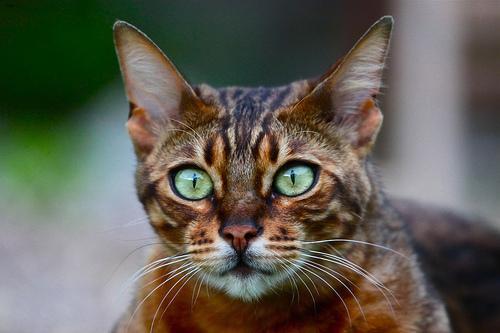
Bengal